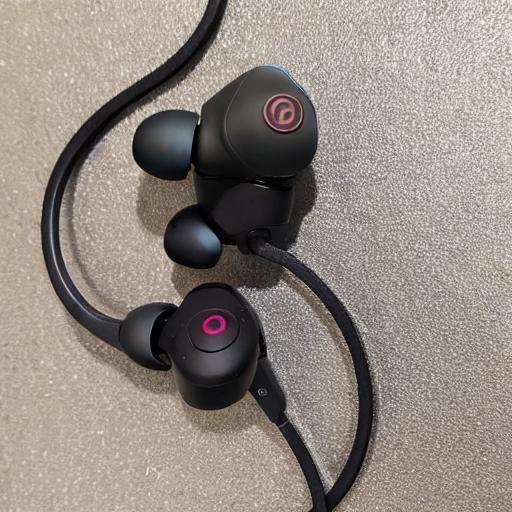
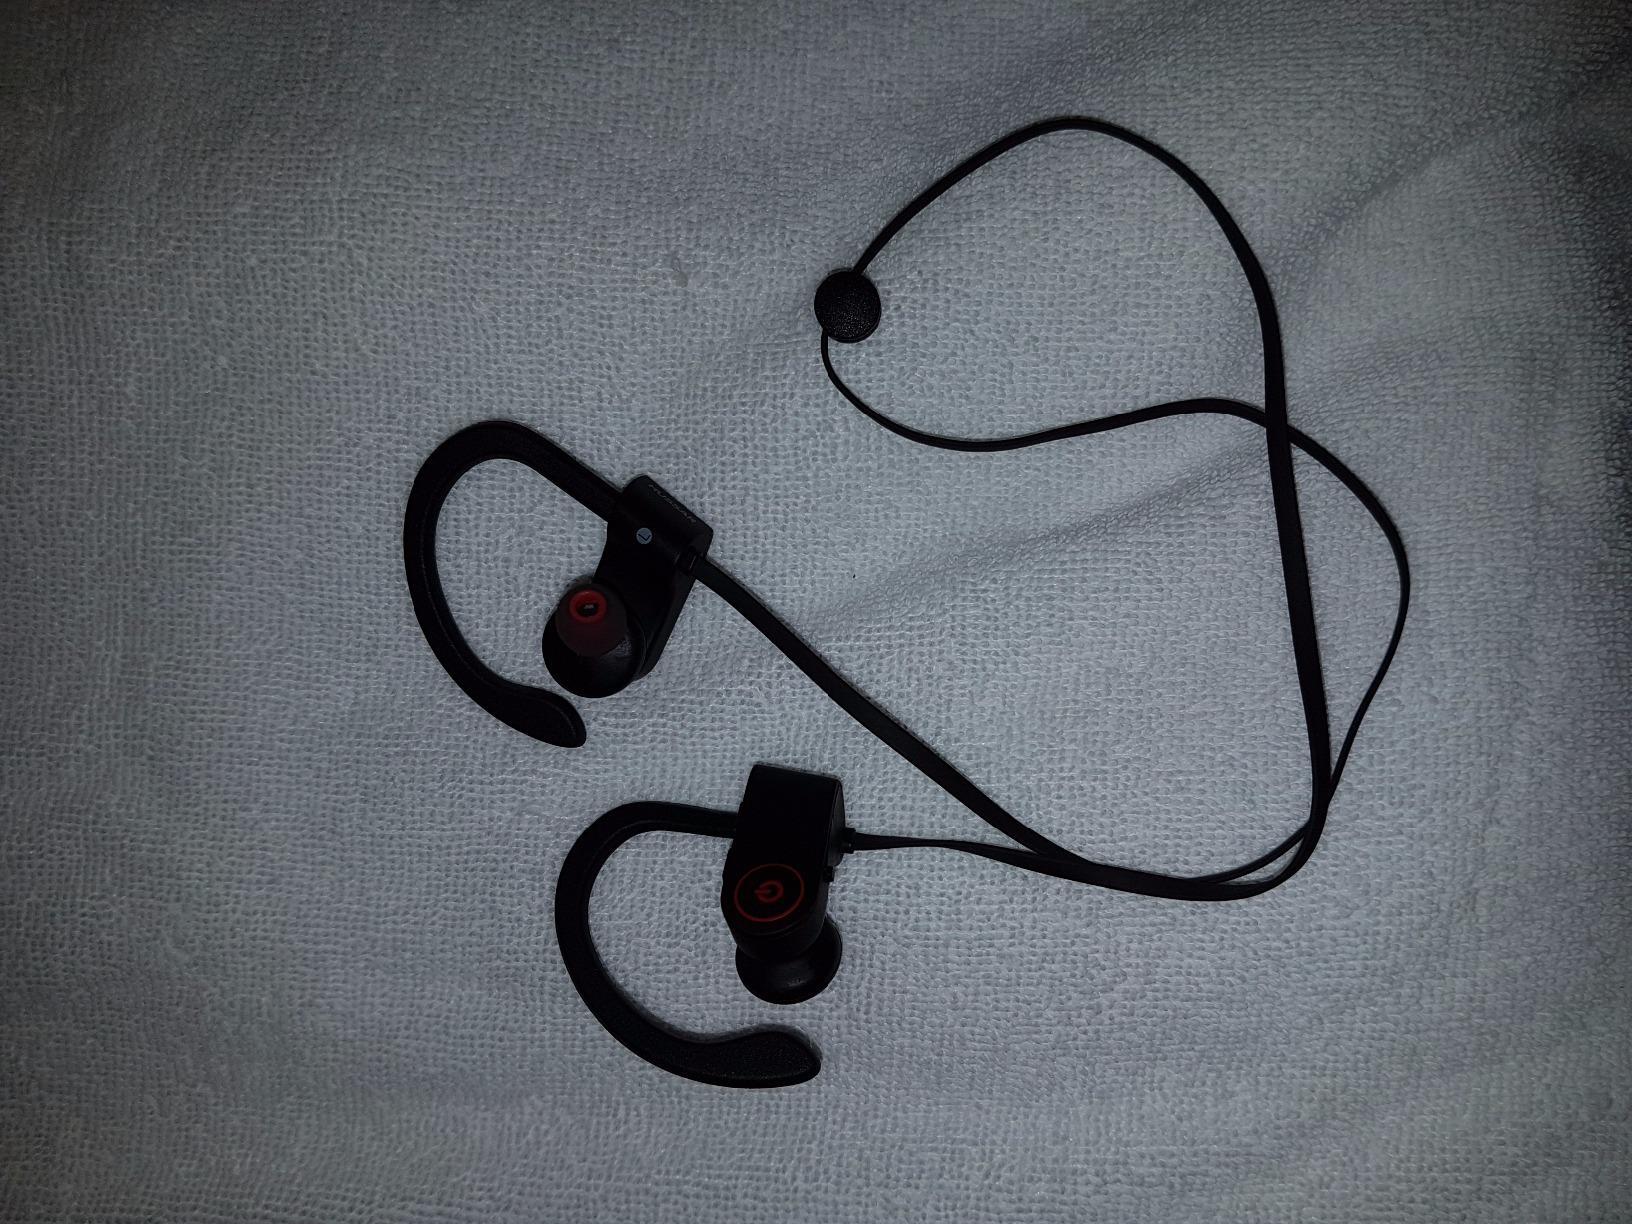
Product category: headphones
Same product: no